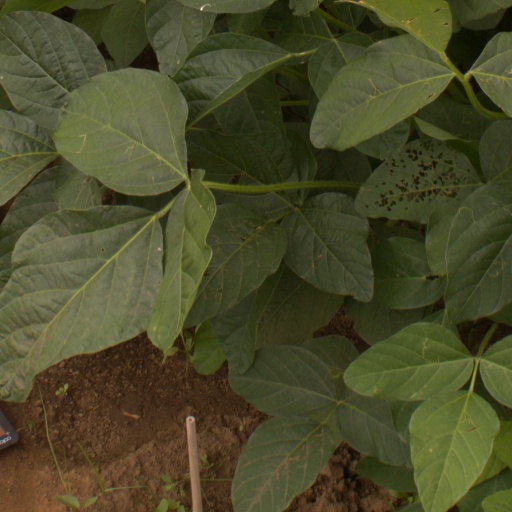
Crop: soybean